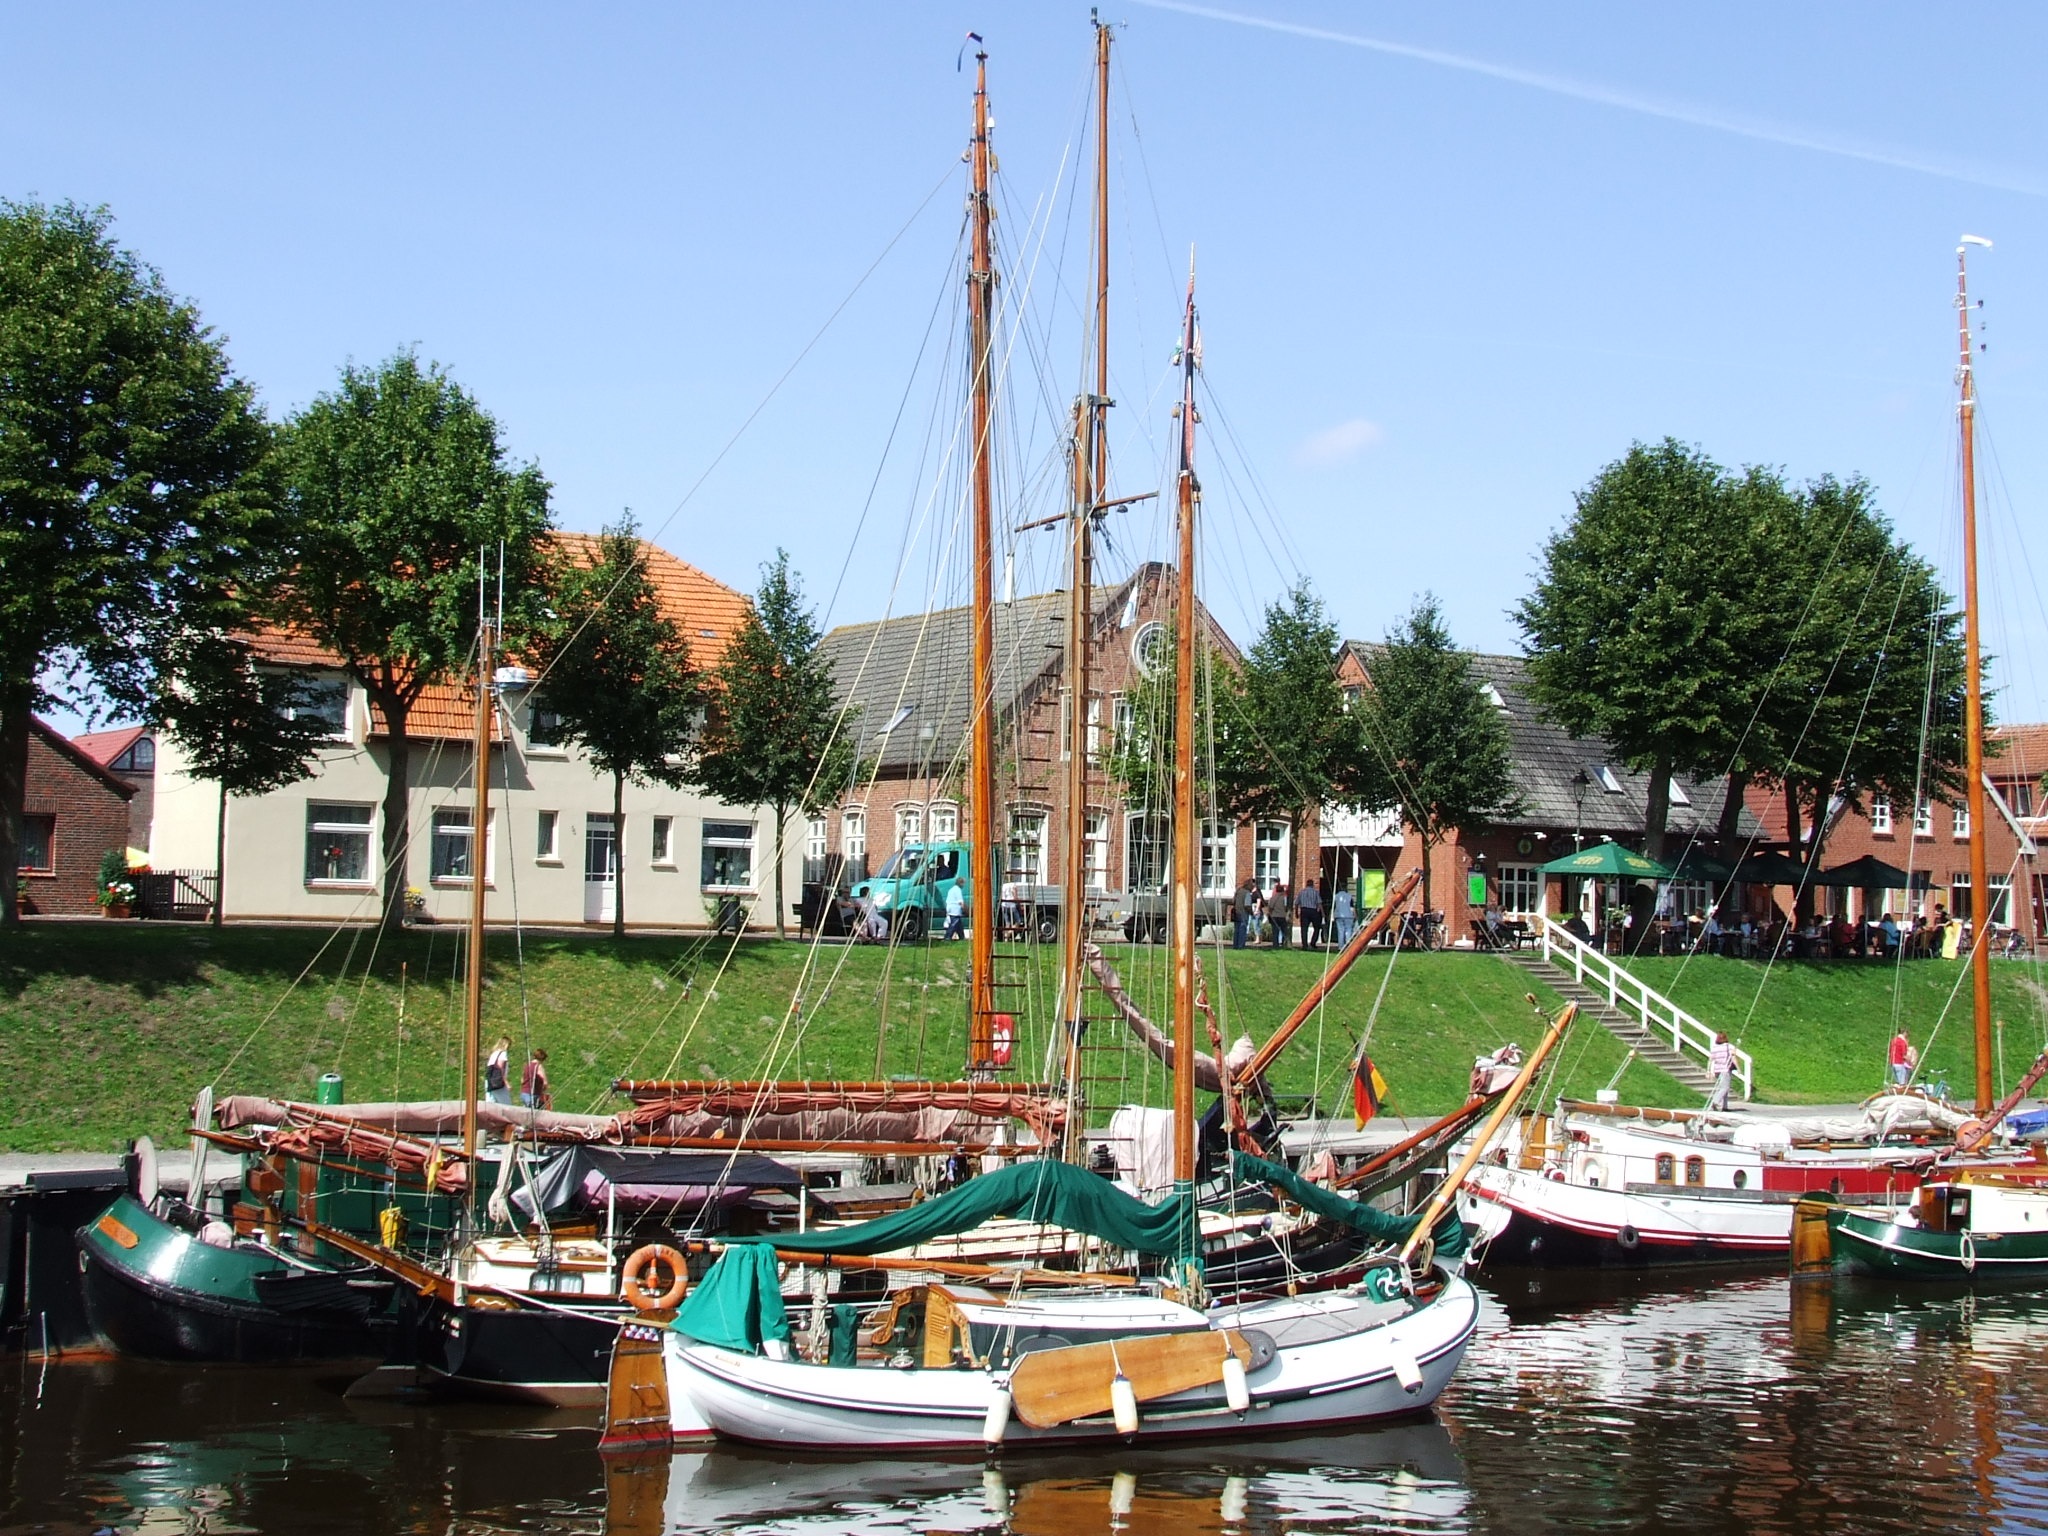
coast, dock, boat, canal, ship, summer, vehicle, mast, harbor, marina, sailboat, waterway, holidays, boating, germany, watercraft, sailing boat, north sea